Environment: real
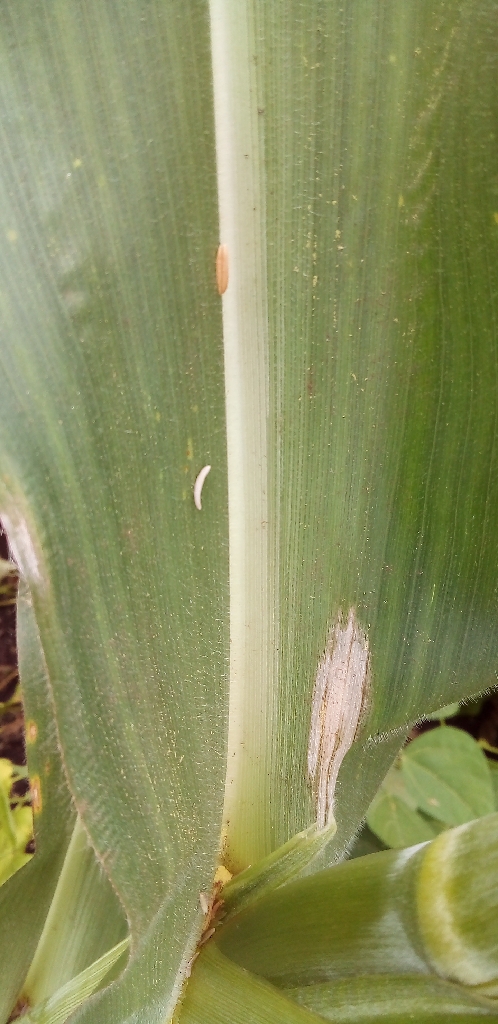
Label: northern_corn_leaf_blight